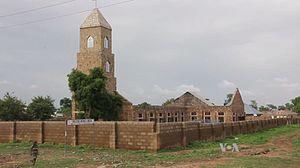
Eglise à Michika, 14 juin 2016.
Michika, est une zone de gouvernement local dans l'État d'Adamawa au Nigeria.